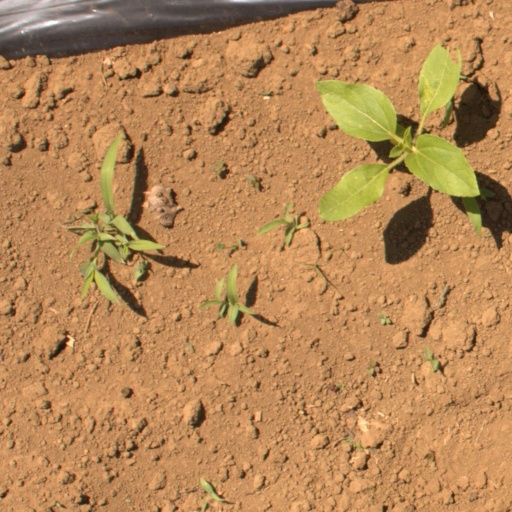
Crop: Jerusalem artichoke